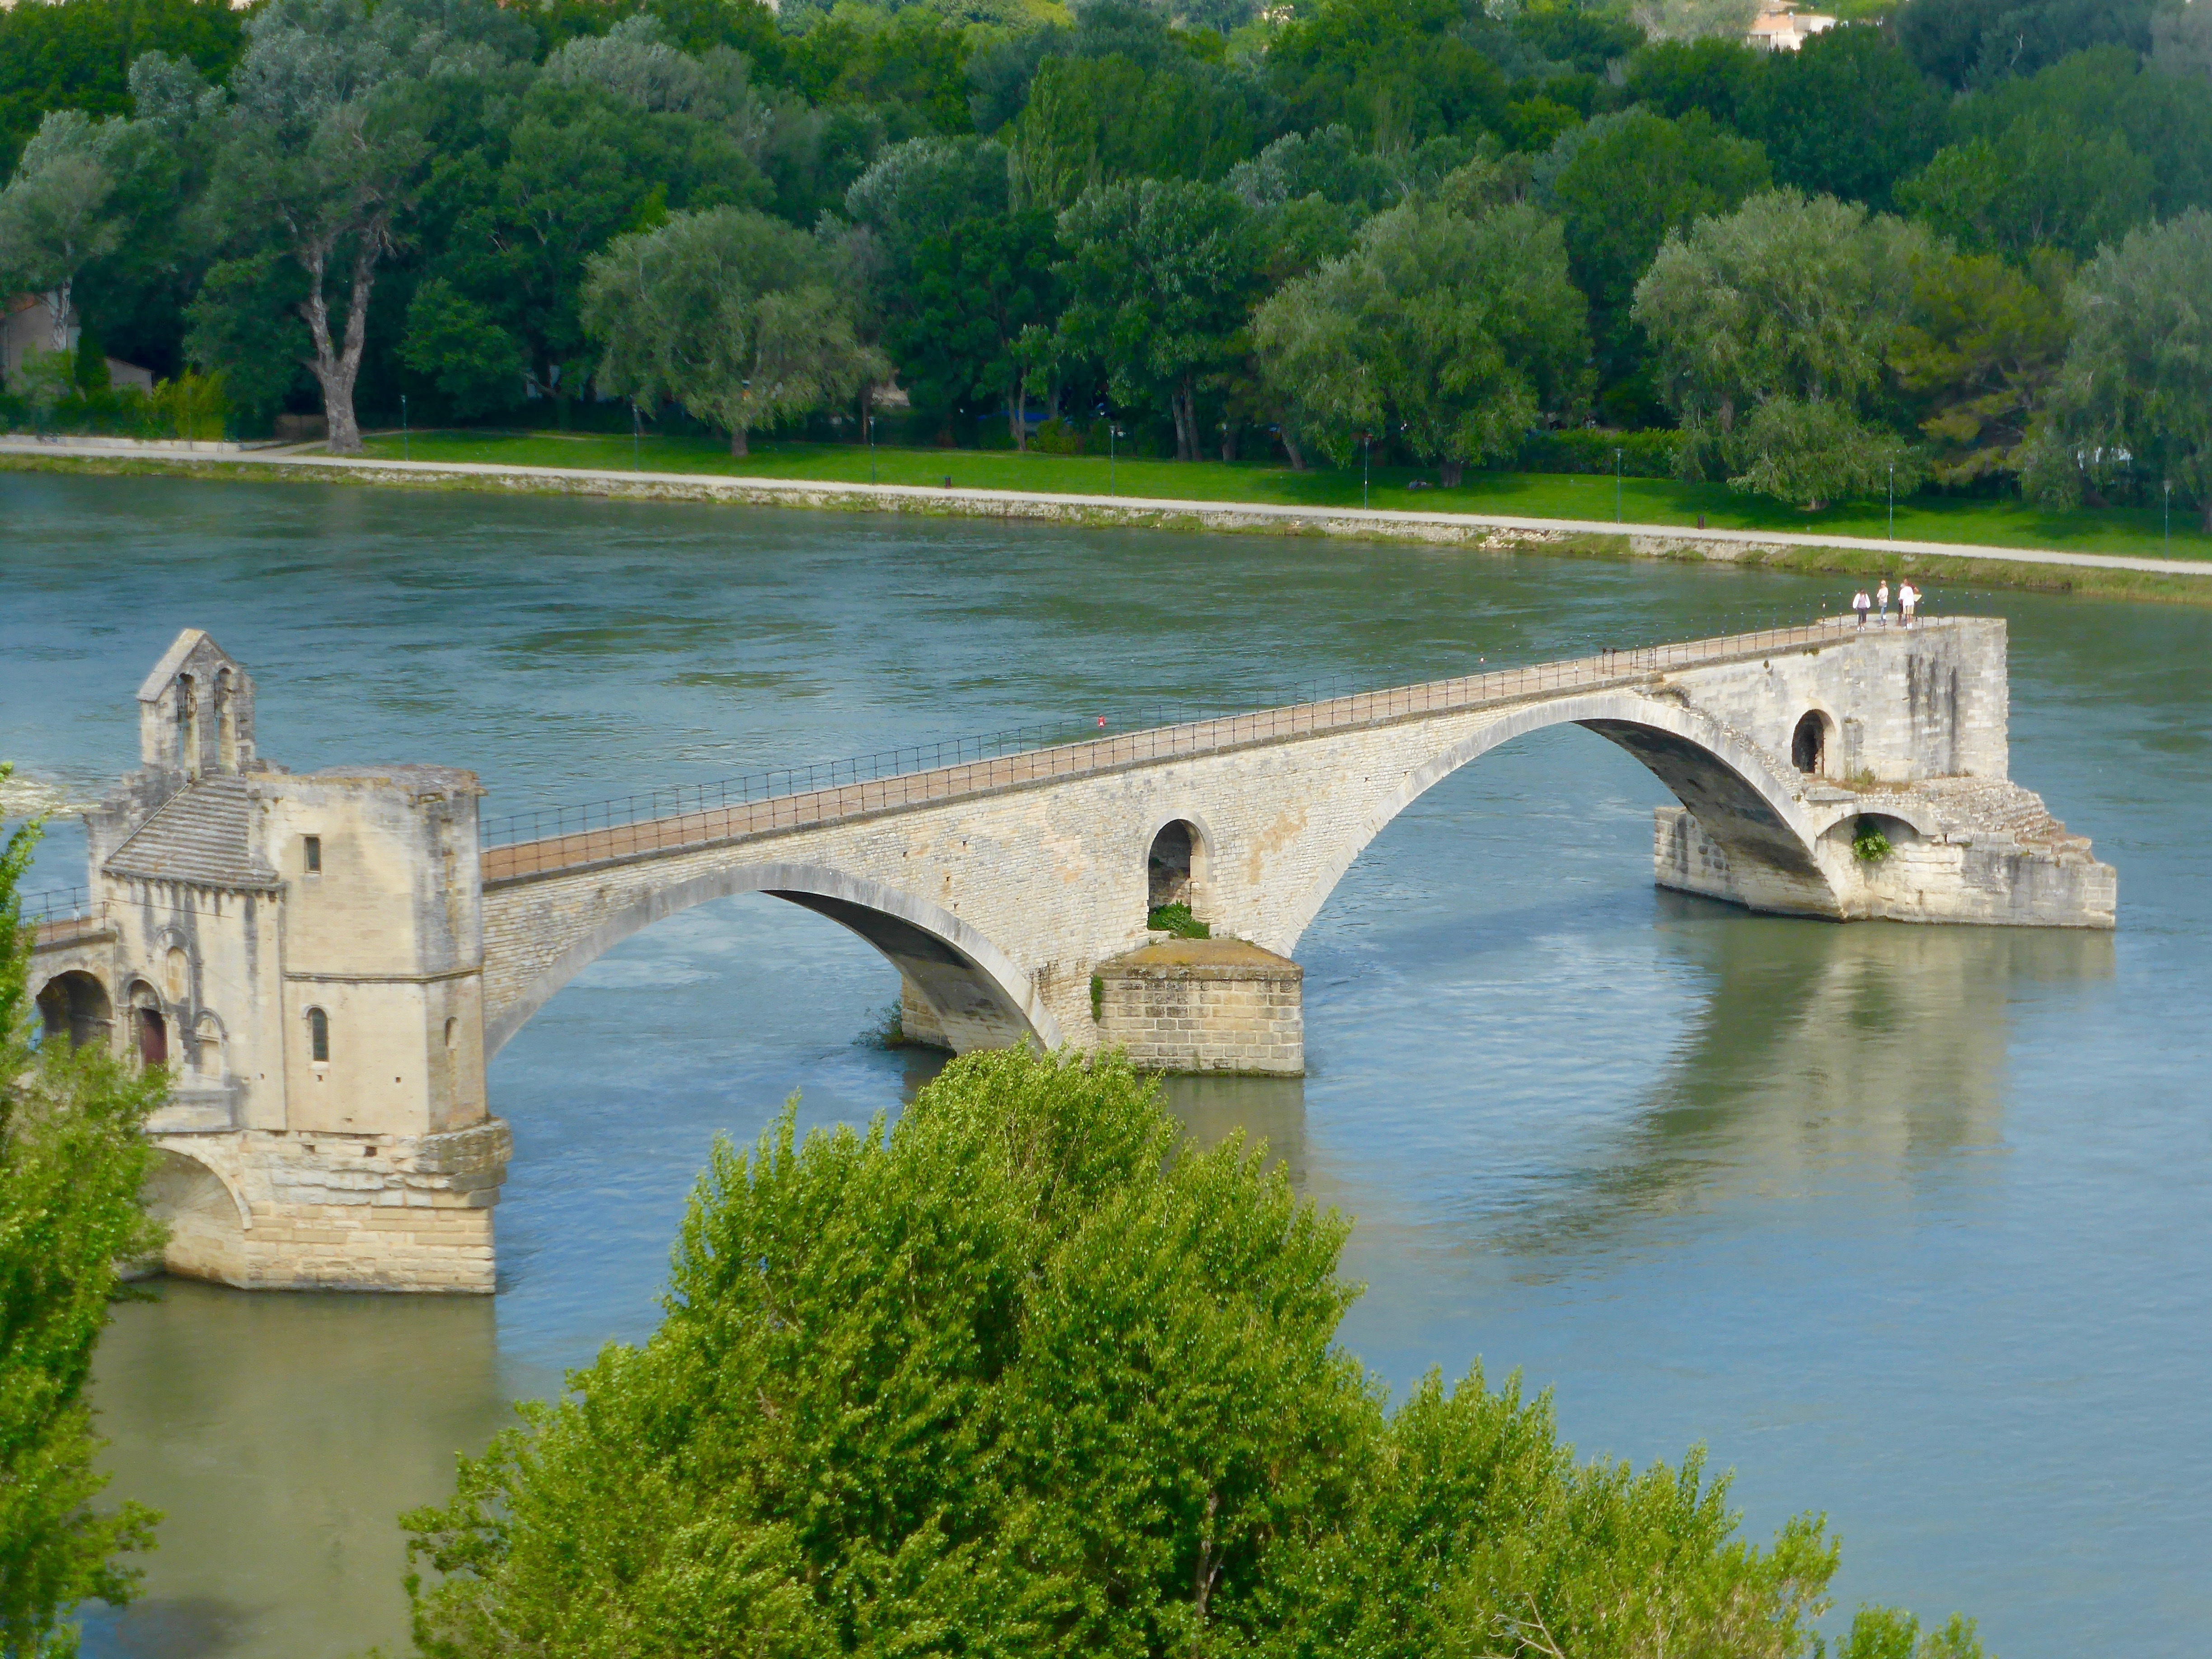
water, bridge, lake, river, canal, pond, reflection, reservoir, waterway, channel, loch, avignon, arch bridge, pont de avignon, nonbuilding structure